Annette Kellerman

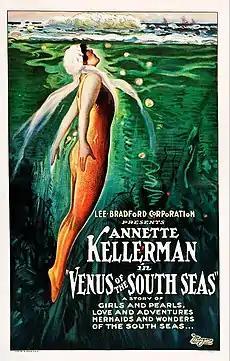
Venus of the South Seas poster

Kellermann married her American-born manager, James Sullivan, on or around 26 November 1912 at Danbury, Connecticut.